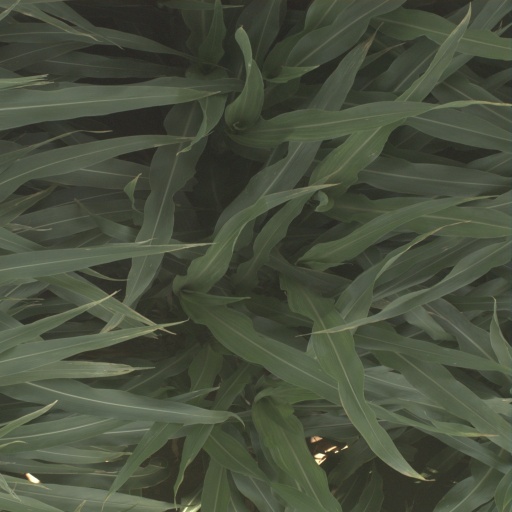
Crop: sorghum